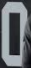
Number: 0